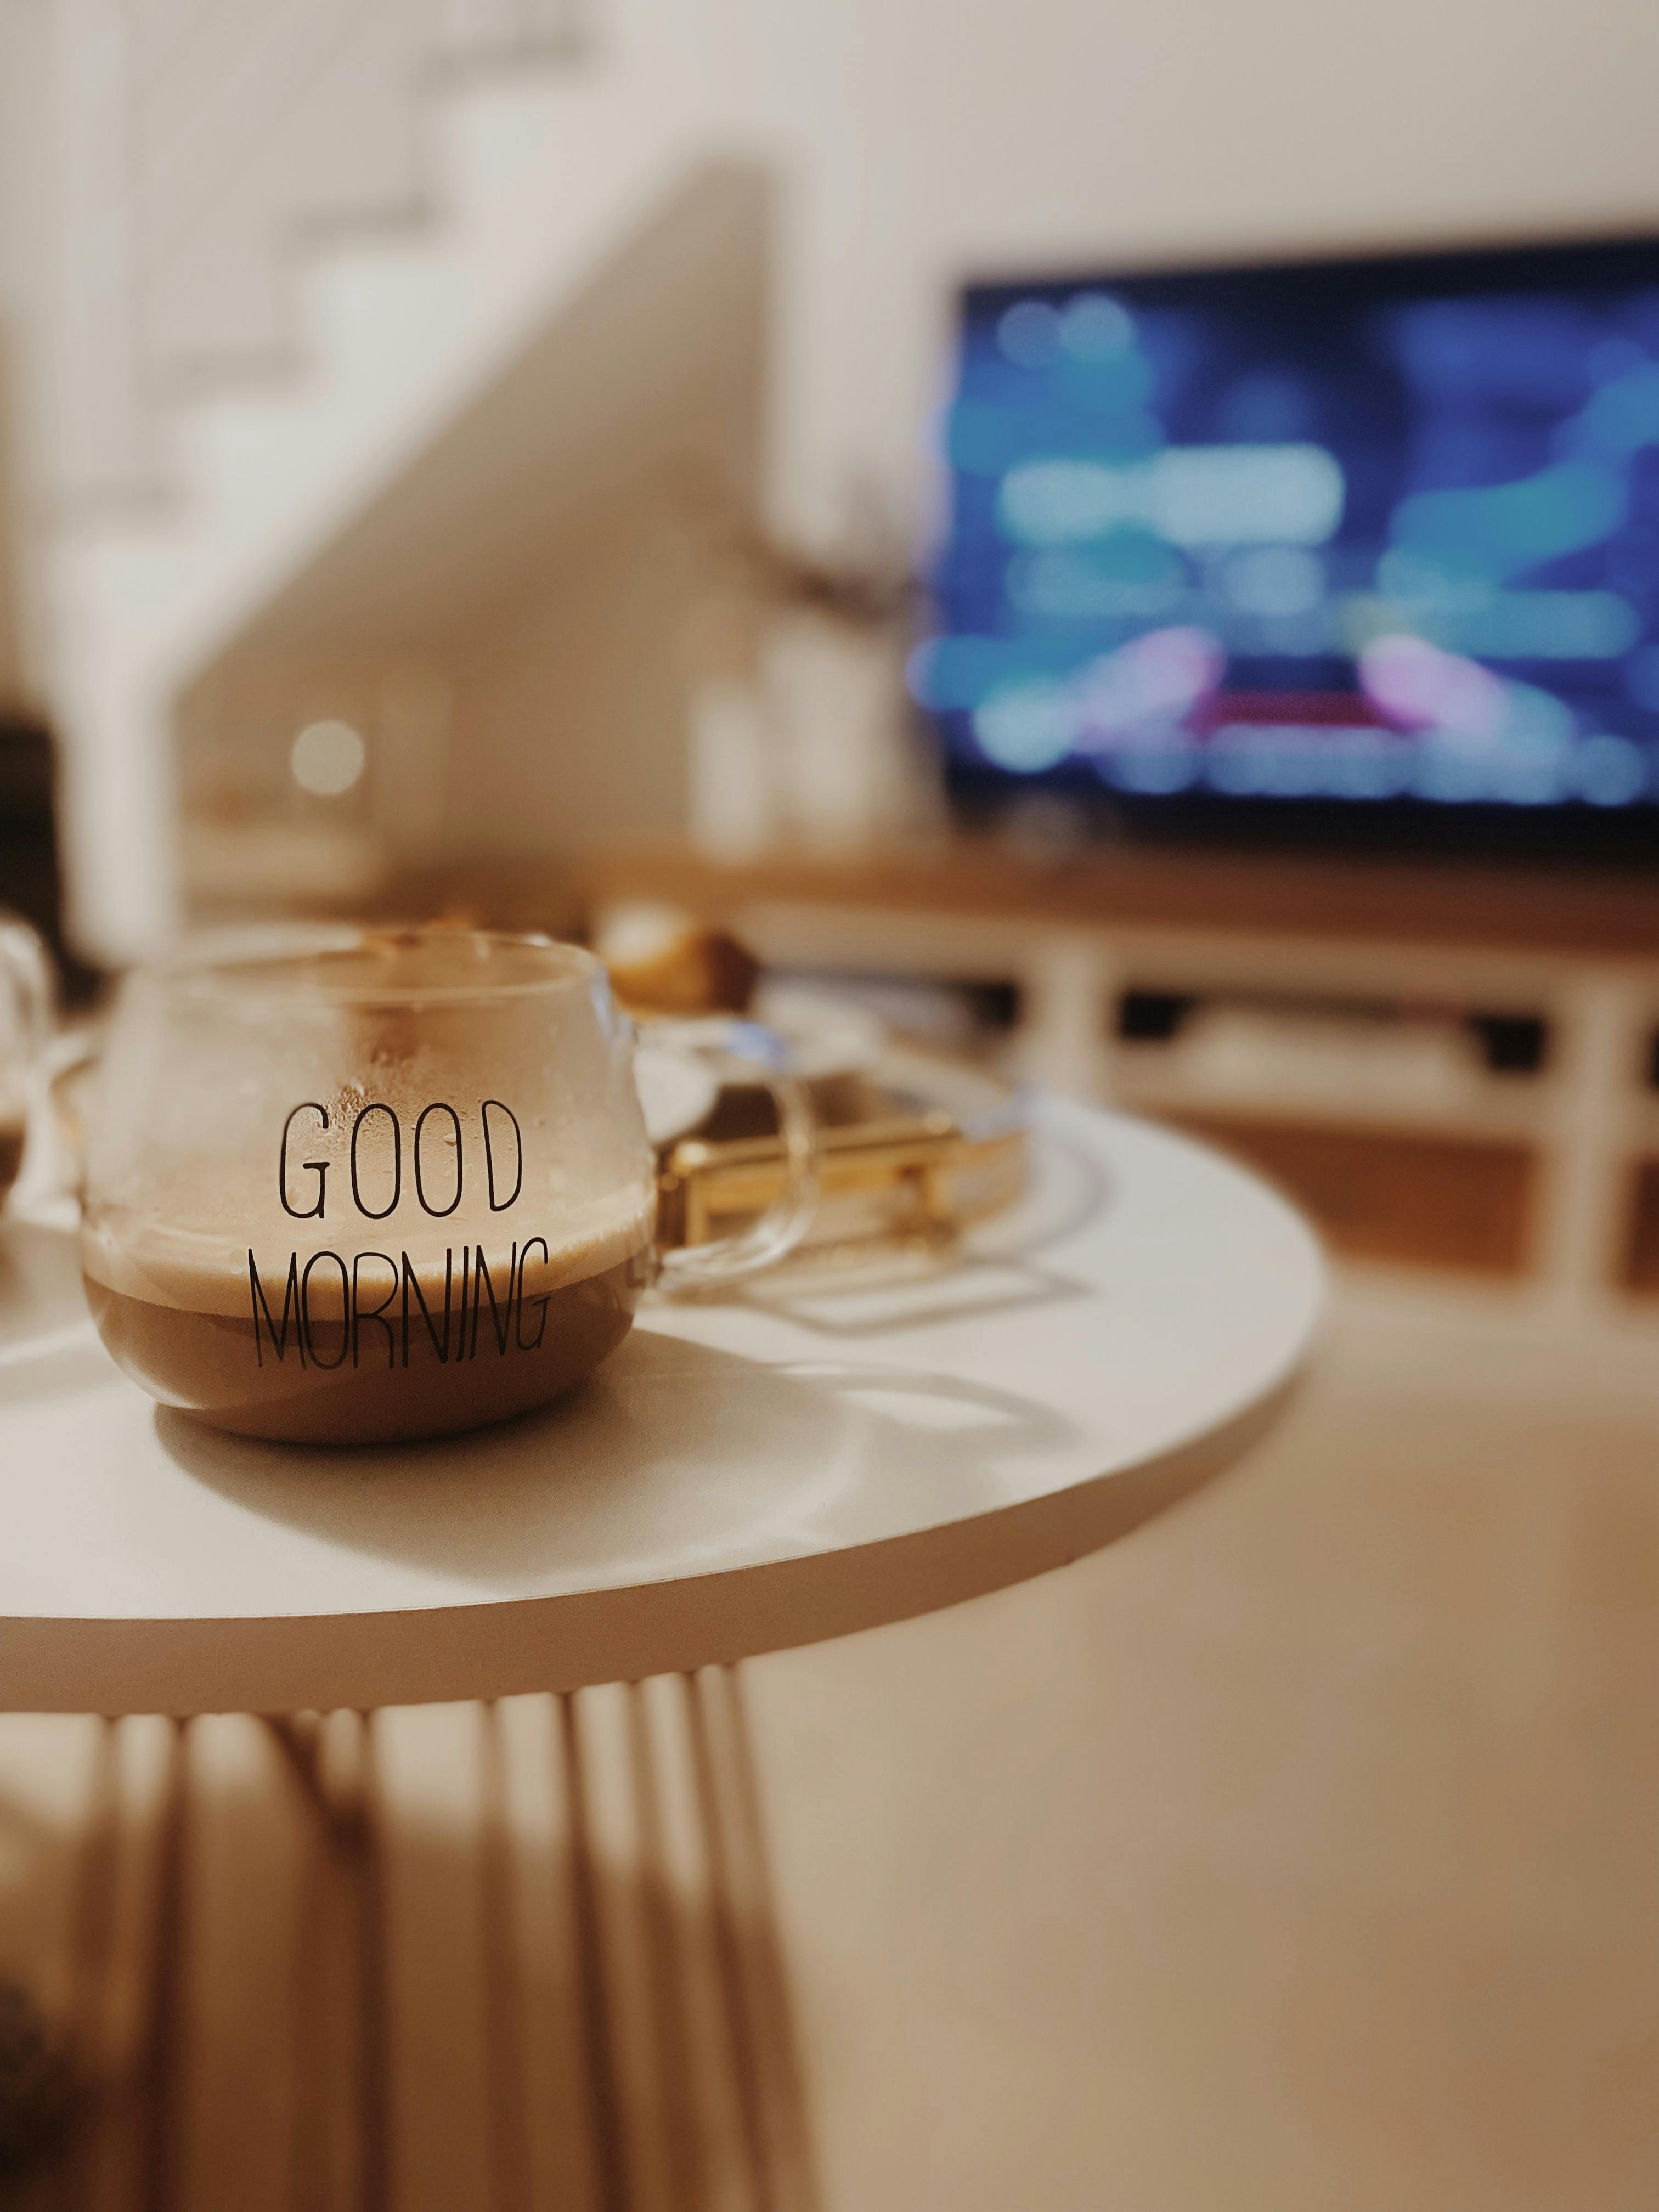
natural, tableware, dishware, table, drinkware, cup, wood, serveware, saucer, plate, television, flooring, porcelain, hardwood, font, circle, sweetness, cutlery, event, room, icing, teacup, ceramic, brand, glass, tablecloth, linens, coffee cup, fashion accessory, baking, drink, home accessories, still life photography, wood flooring, display device